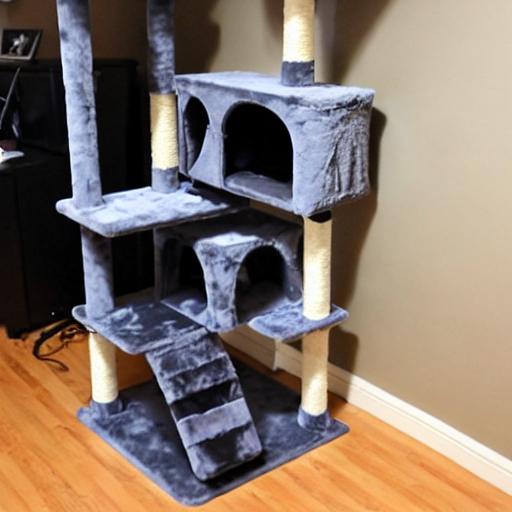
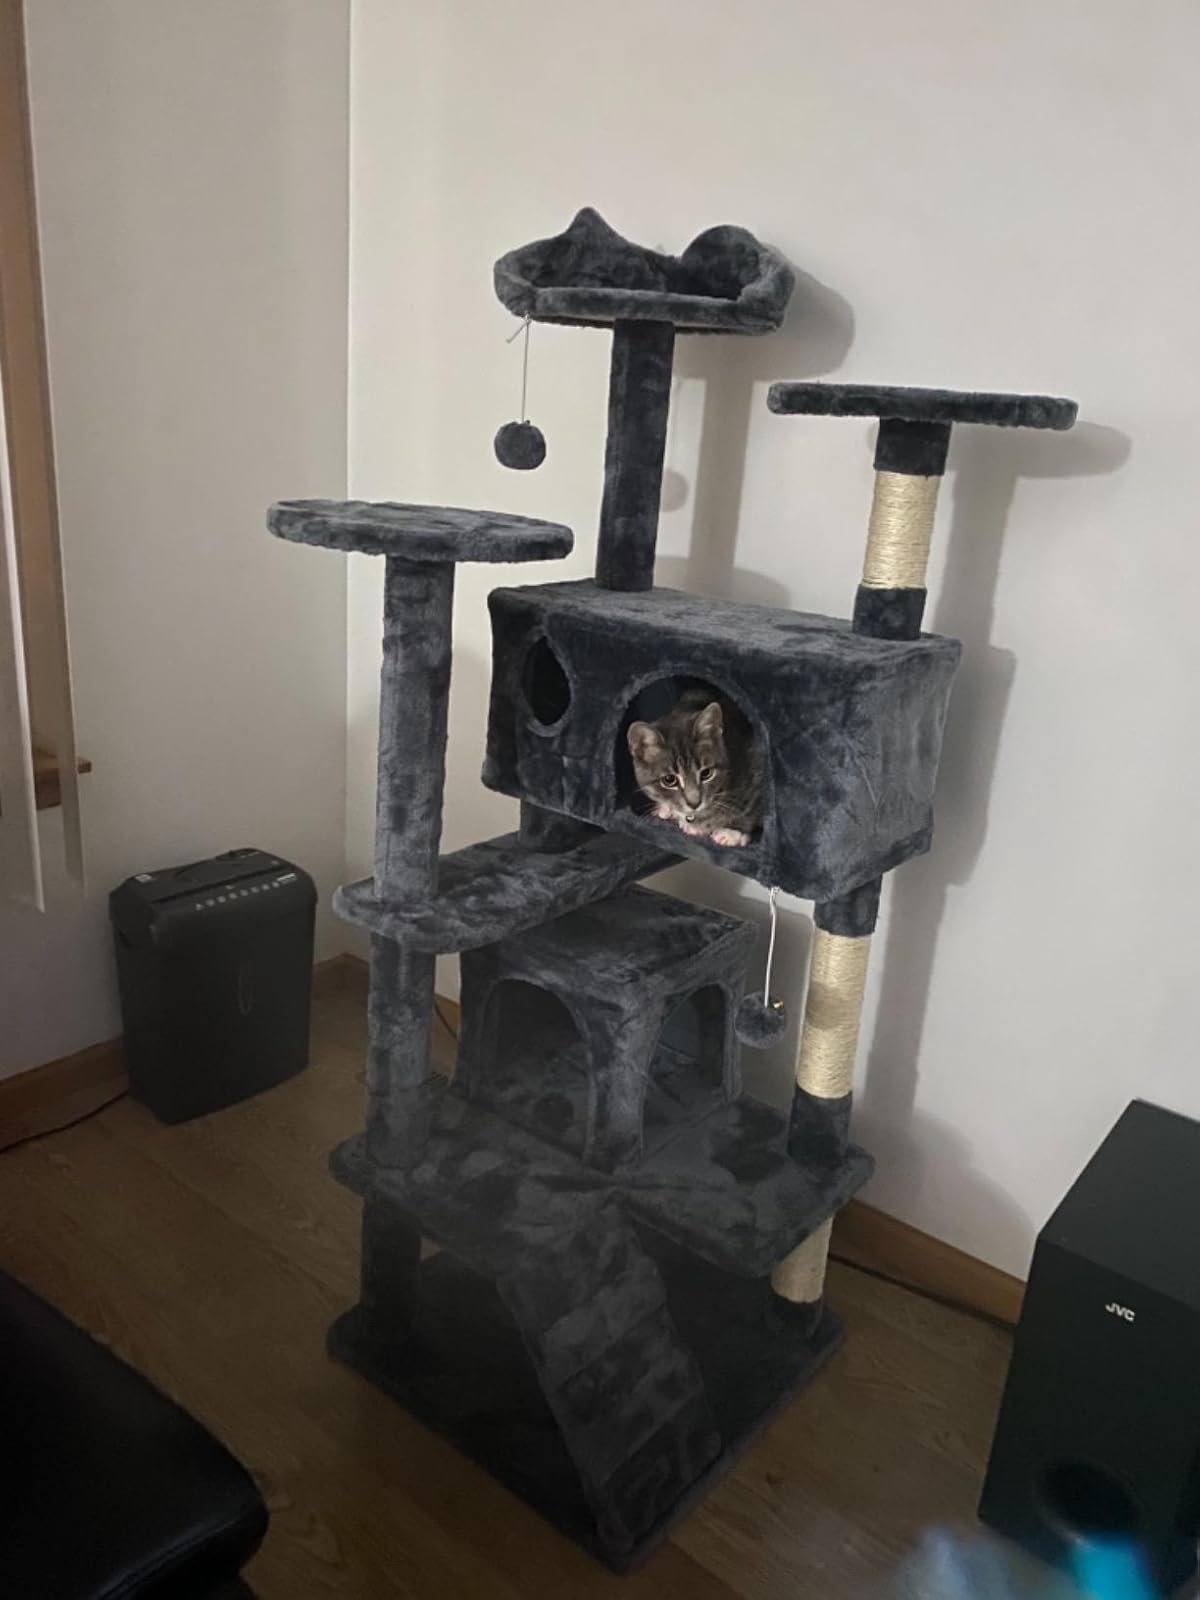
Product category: items_cat tree
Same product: no